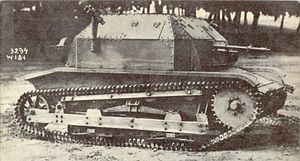
Tankette
En polsk TK-3 fra 2. verdenskrig.
"En tankette er en type af let bevæbnede og let pansrede bæltekøretøjer, som minder om en lille kampvogn, nogenlunde på størrelse med en bil, fortrinsvis til let infanteristøtte eller rekognoscering. I daglig tale kan det også simpelthen betyde en ""lille tank"".